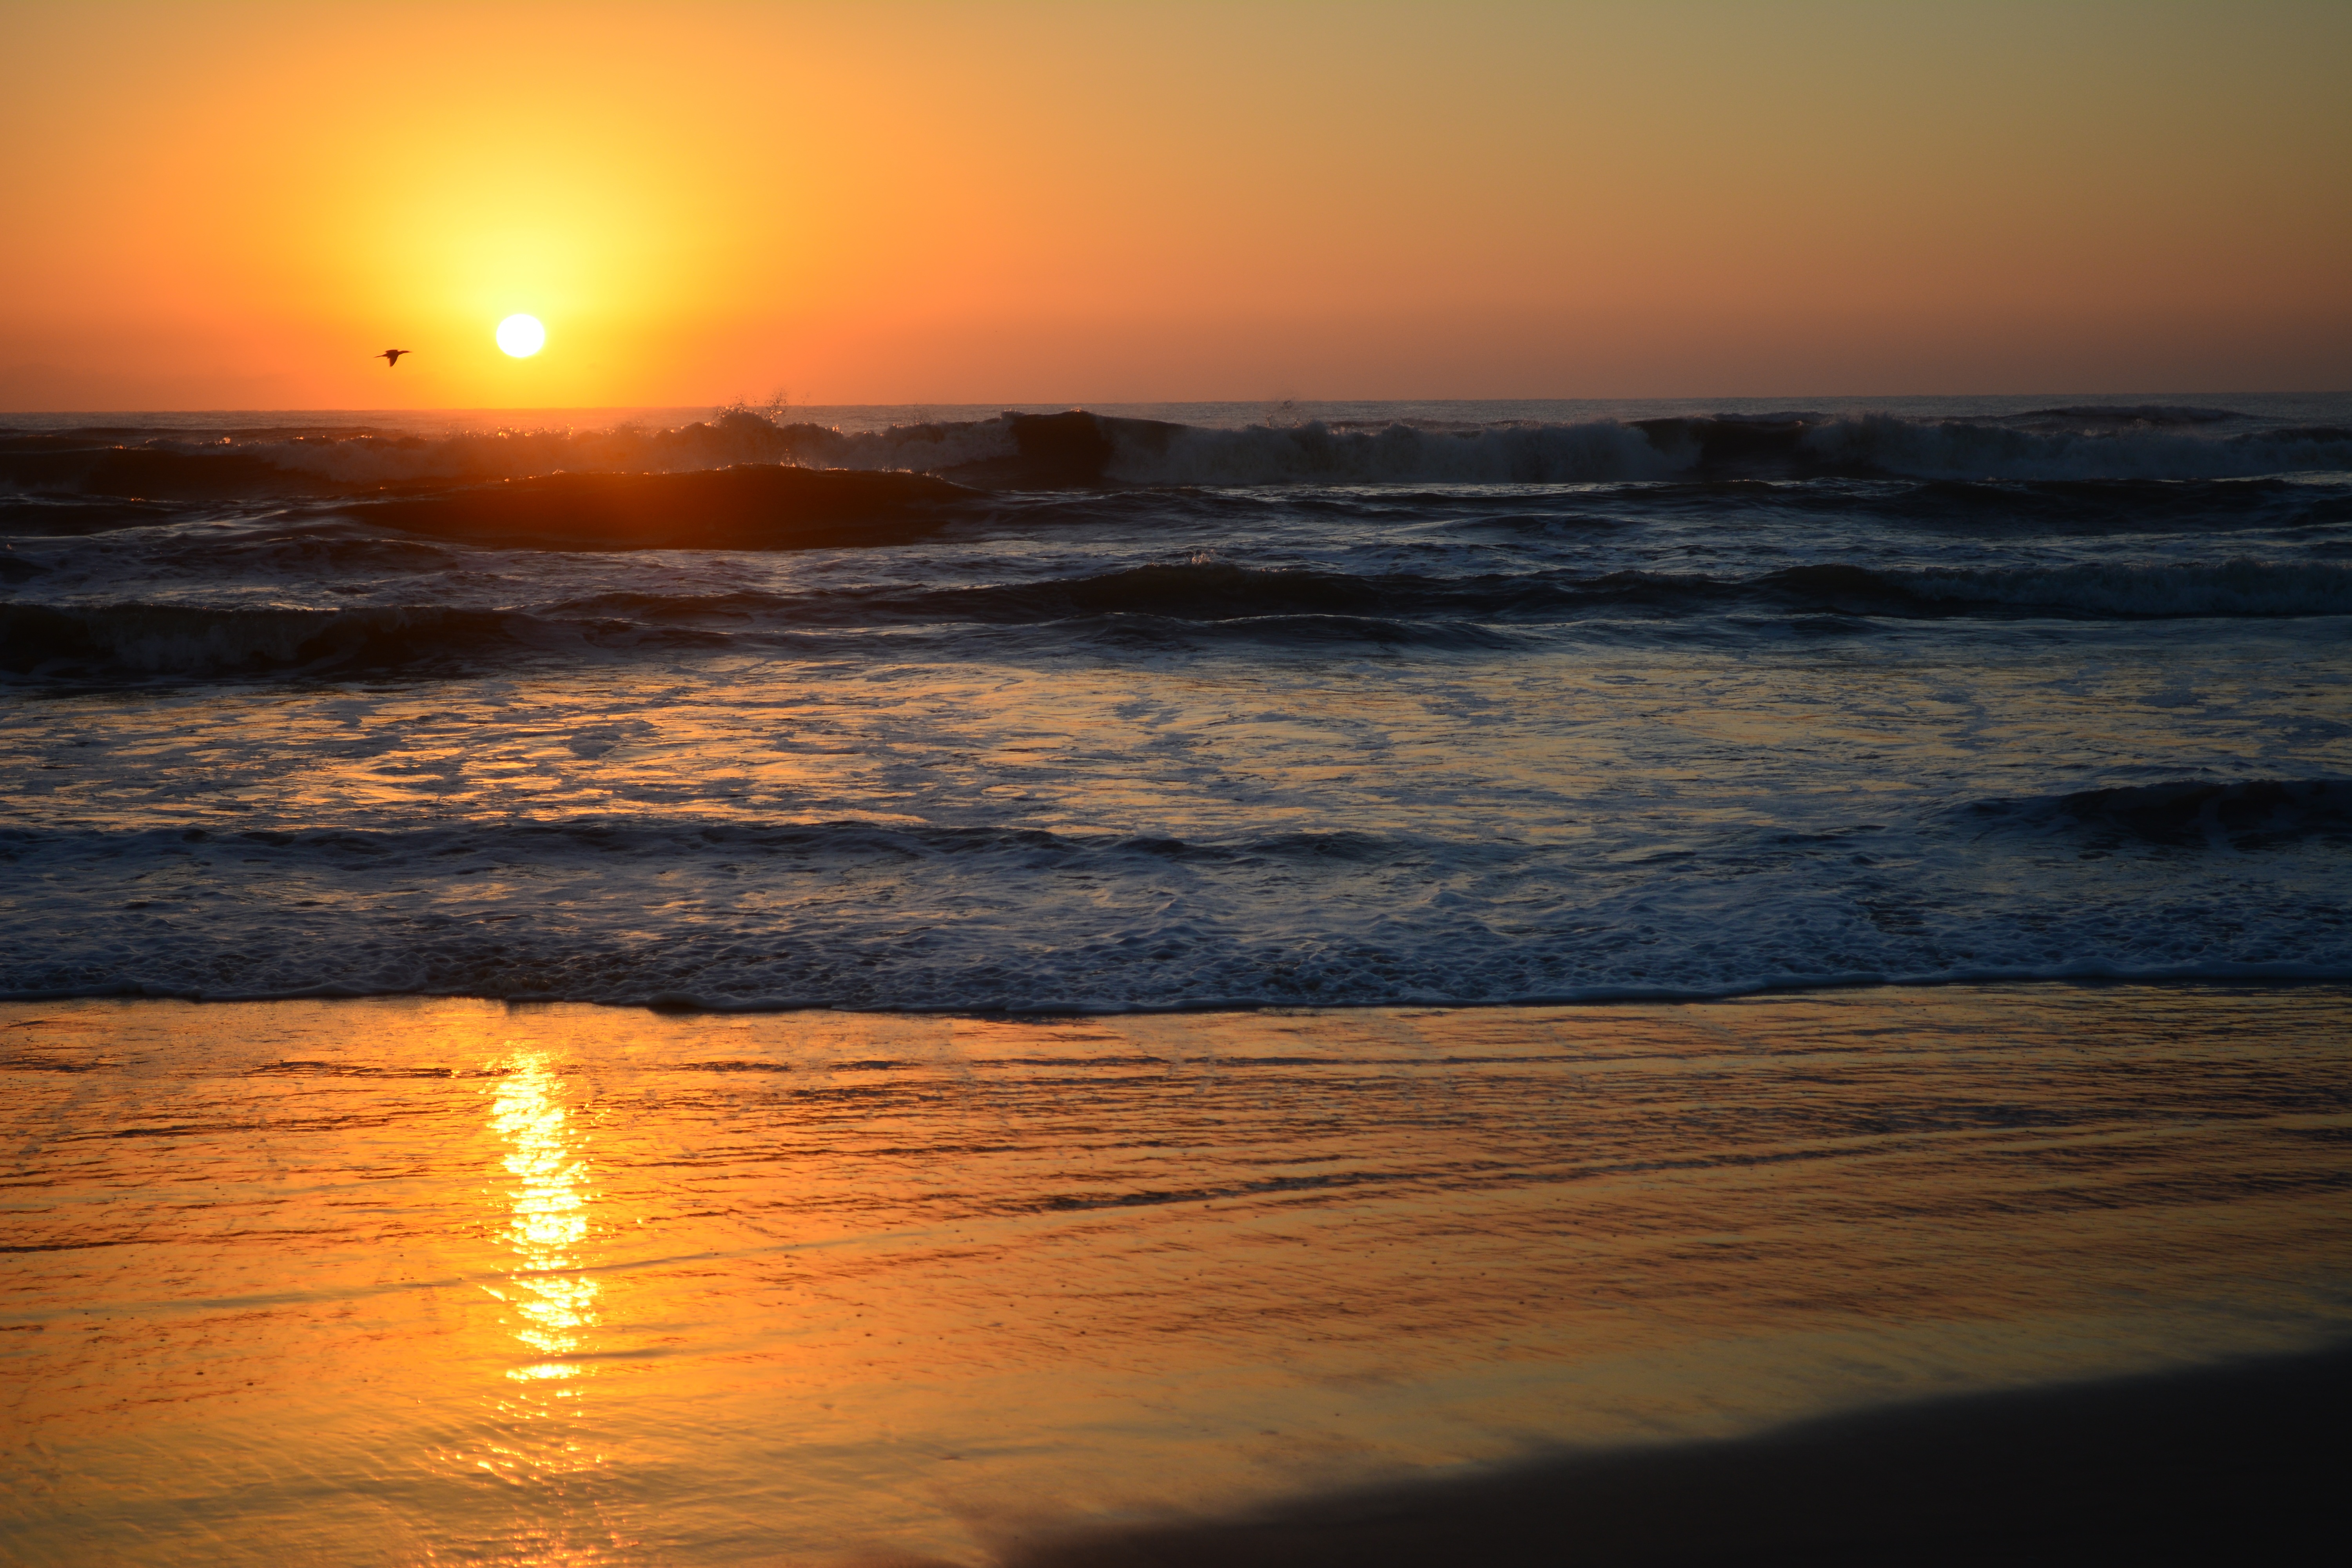
beach, landscape, sea, coast, water, nature, sand, ocean, horizon, sky, sun, sunrise, sunset, sunlight, morning, shore, wave, dawn, dusk, evening, reflection, mar, beauty, sol, harmony, afterglow, wind wave